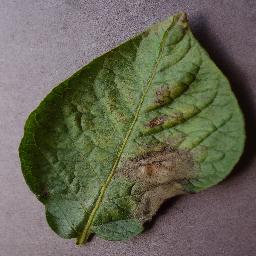
Label: Potato___Late_blight